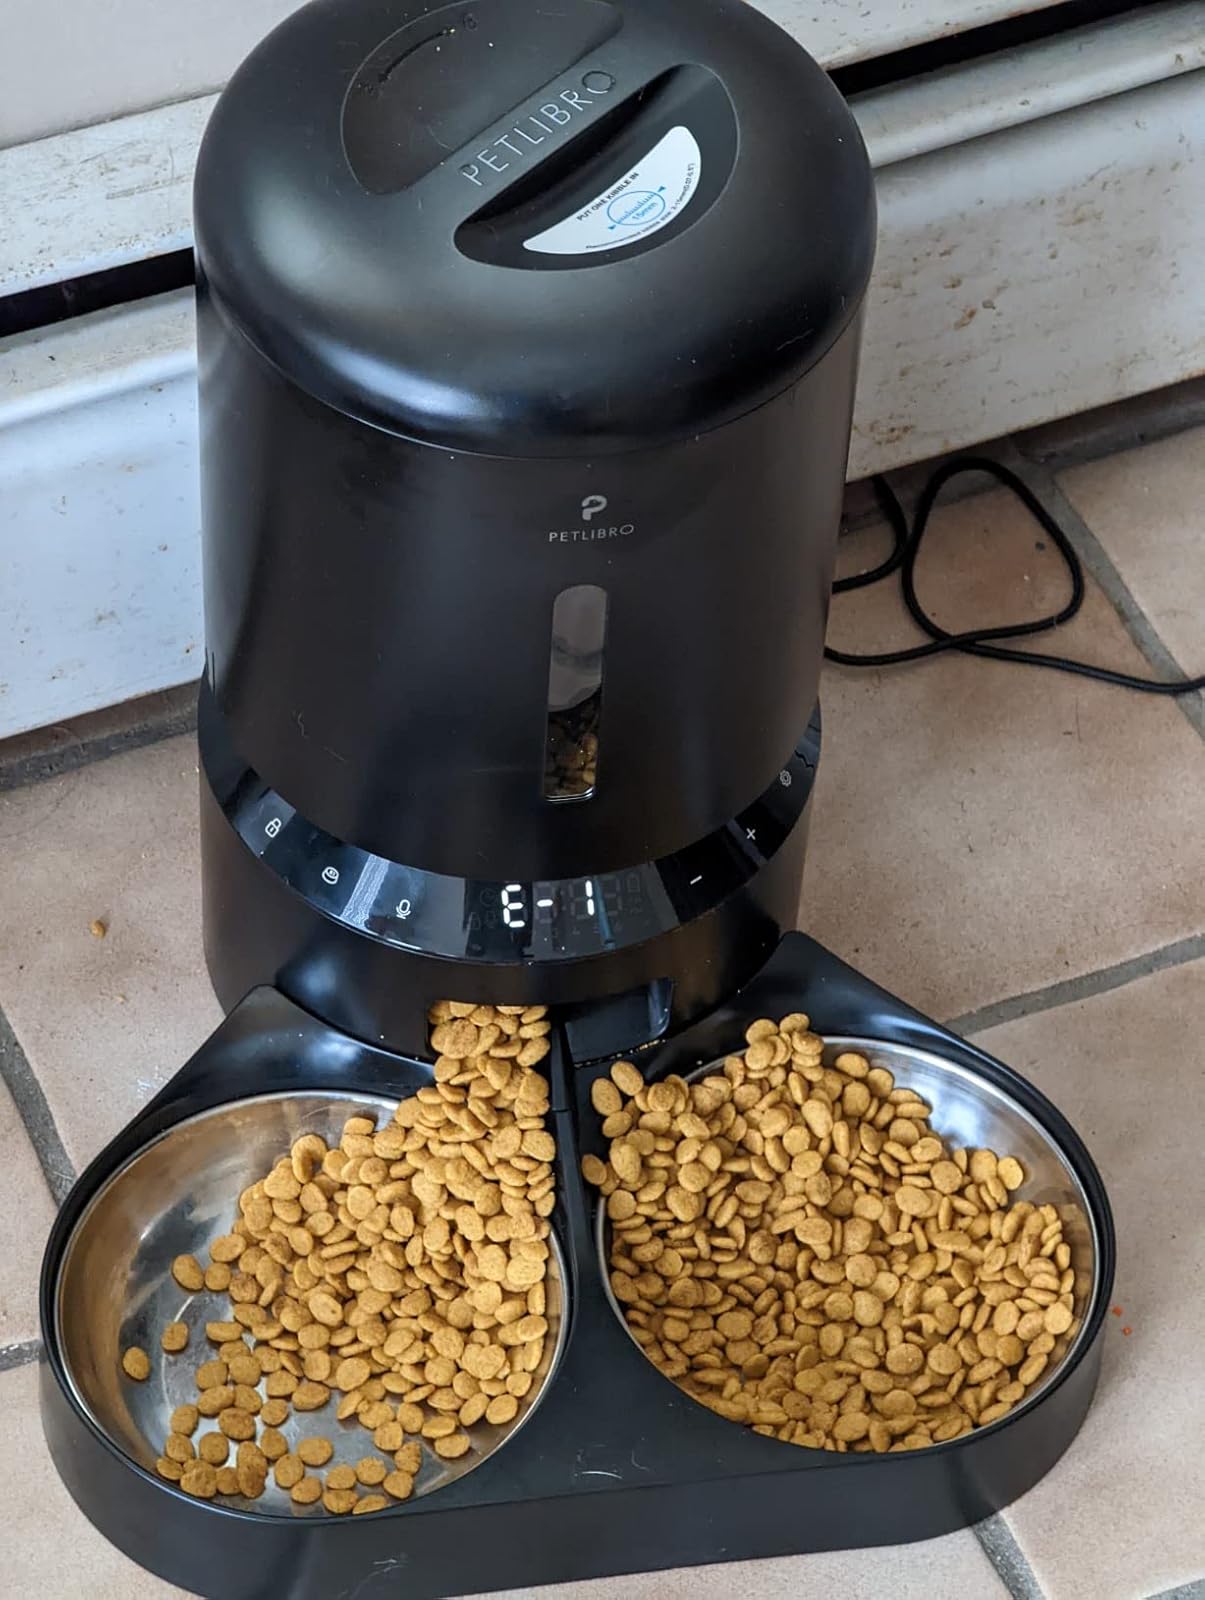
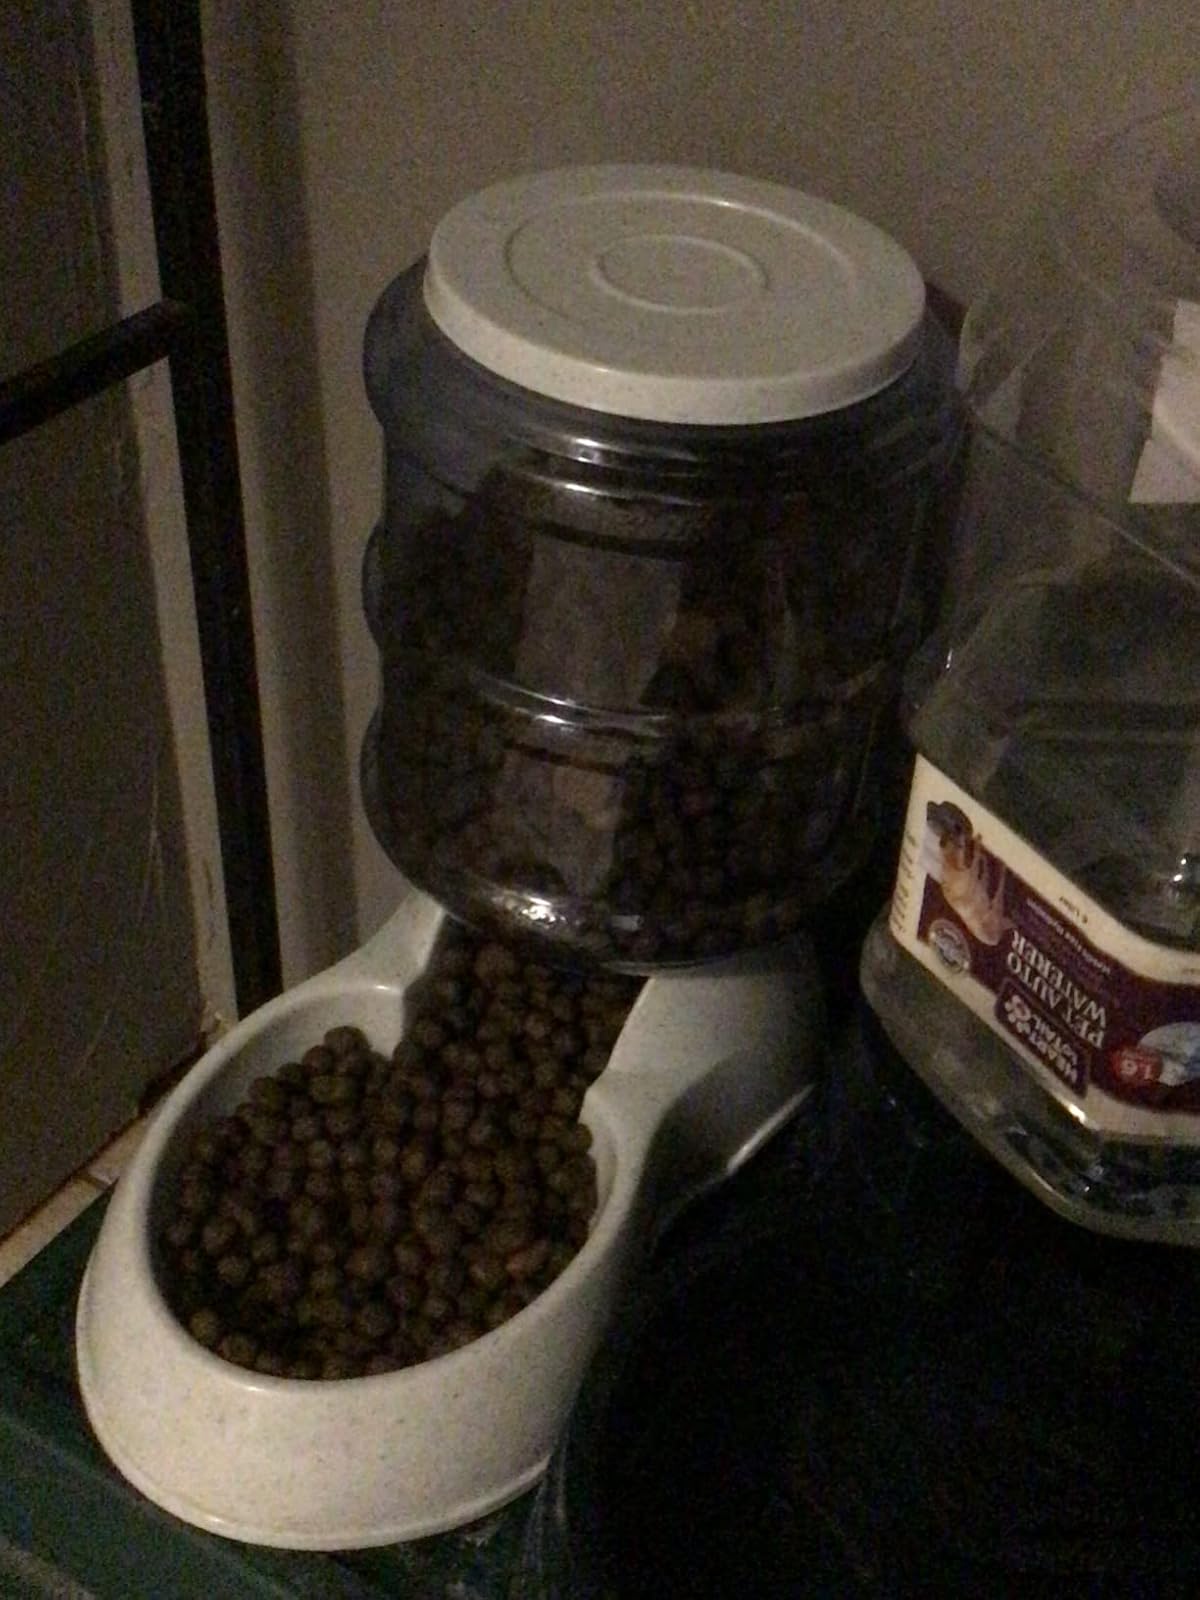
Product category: items_feeder
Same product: no